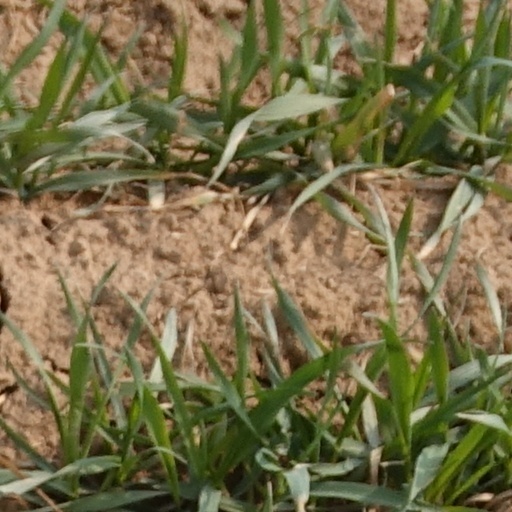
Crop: wheat